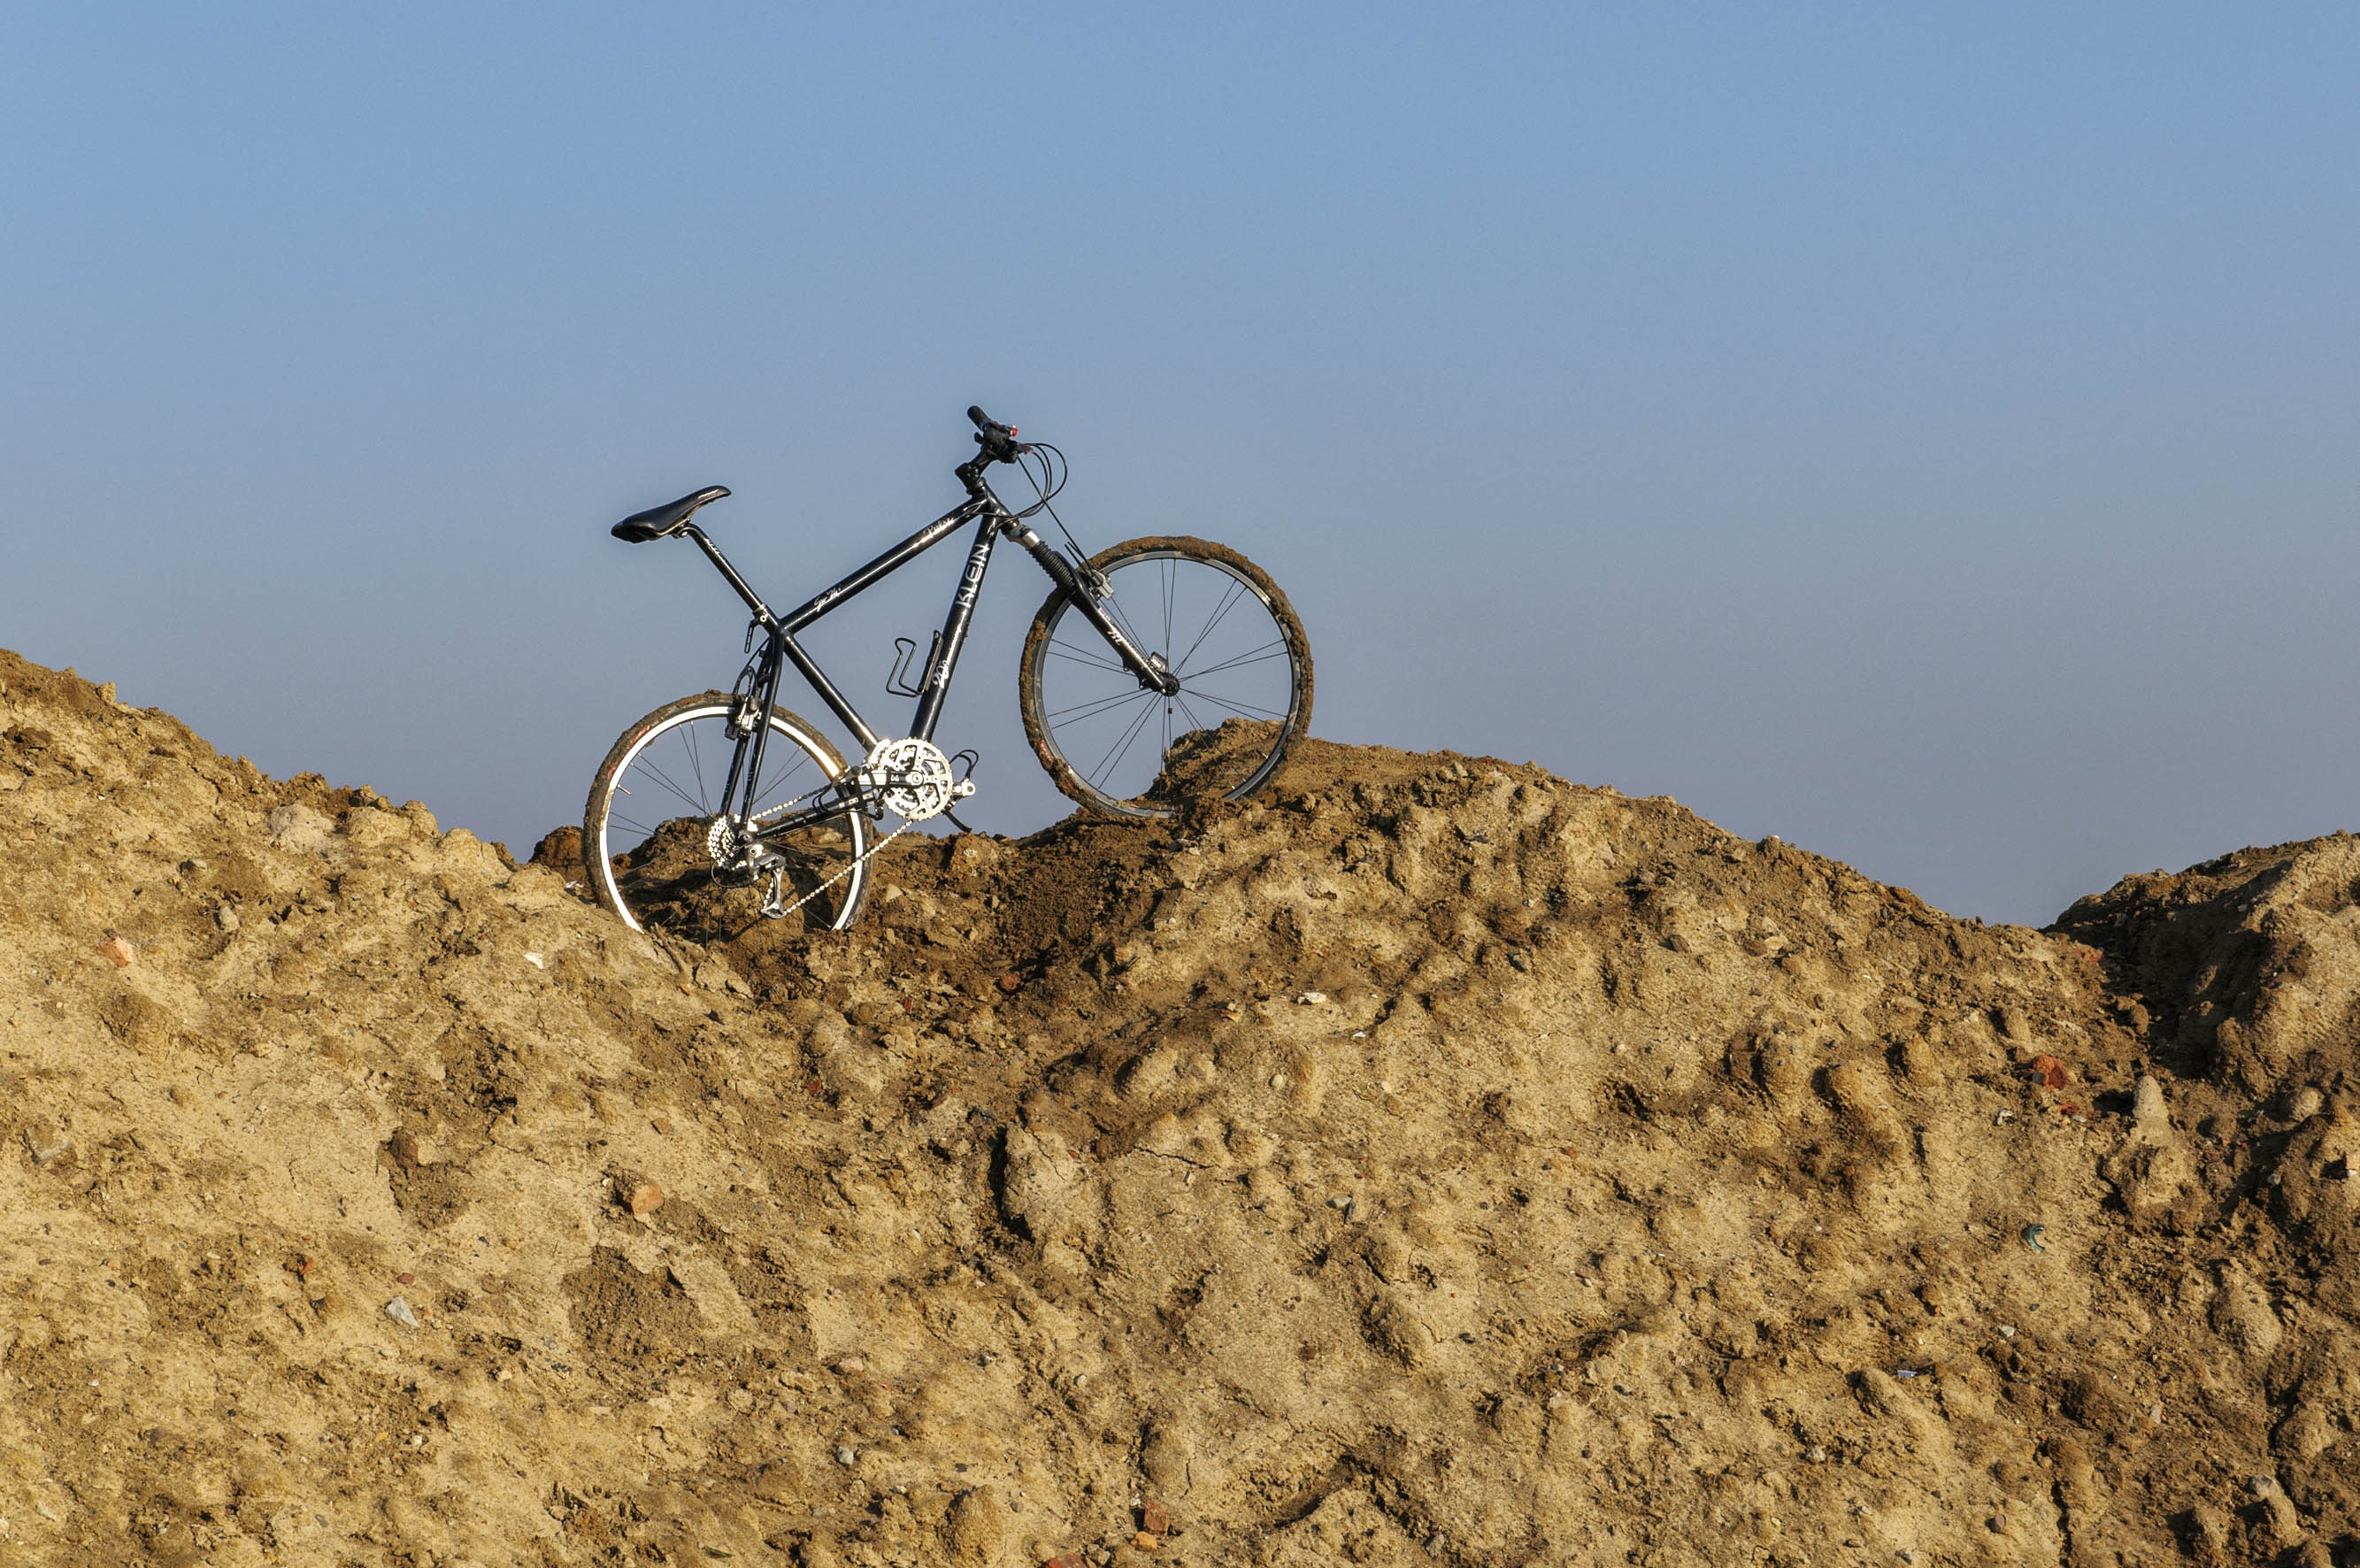
sand, mountain, bicycle, vehicle, mud, soil, dirty, ridge, summit, sports equipment, mountain bike, freeride, mountain biking, land vehicle, cycle sport, lost bike, dirtypathfinder